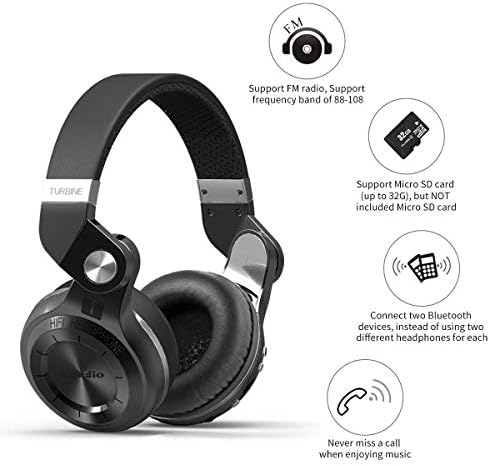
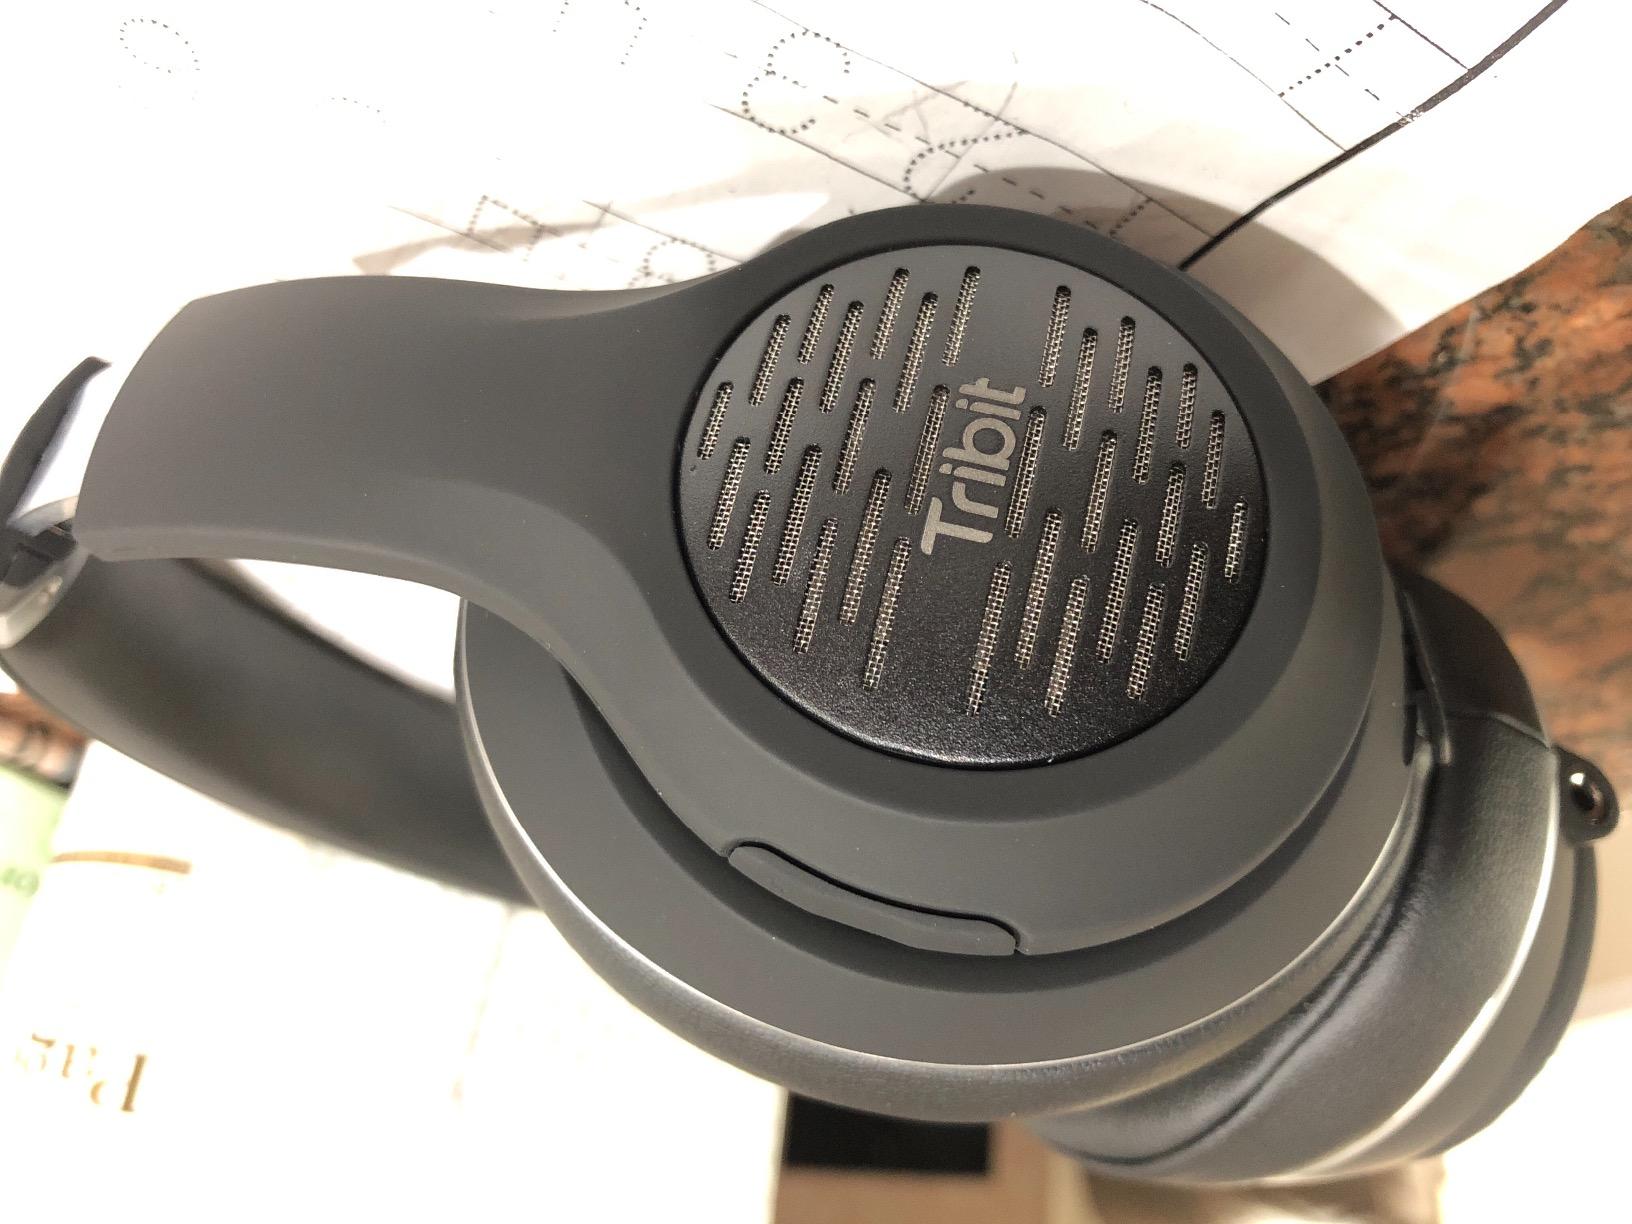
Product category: headphones
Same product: no